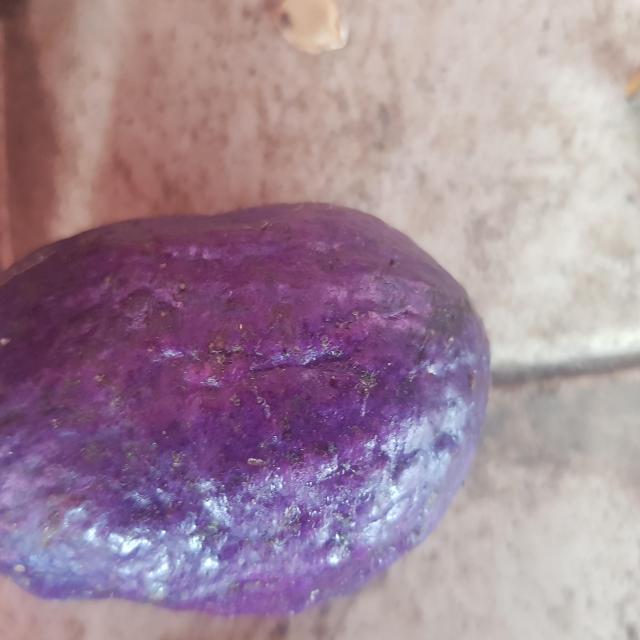
Plum grade: unaffected